Toyota TTC

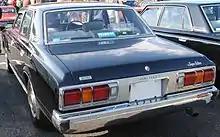
Toyota Crown with "TTC-C" badge on trunklid

Toyota TTC (Toyota Total Clean System) is a moniker used in Japan to identify vehicles built with emission control technology. This technology was installed so that vehicles would comply with Japanese emission regulations passed in 1968. The term was introduced in Japan and included an externally mounted badge on the trunk of equipped vehicles. The technology first appeared in January 1975 on the Toyota Crown, Toyota Corona Mark II, Toyota Corona, Toyota Chaser, Toyota Carina, Toyota Corolla, and Toyota Sprinter. There were three different versions initially introduced: TTC-C for Catalyst (installing a catalytic converter), TTC-V for Vortex (installing an exhaust gas recirculation valve), and TTC-L for Lean Burn (using a lean burn method). As Toyota's technology evolved, the three systems were eventually used in conjunction in future models.